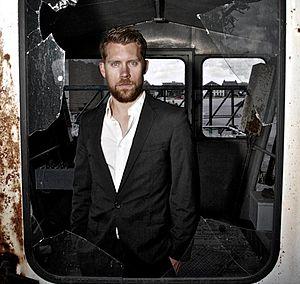
Tim Haars, né le 6 novembre 1981 à Bois-le-Duc, est un acteur et animateur de télévision néerlandais.